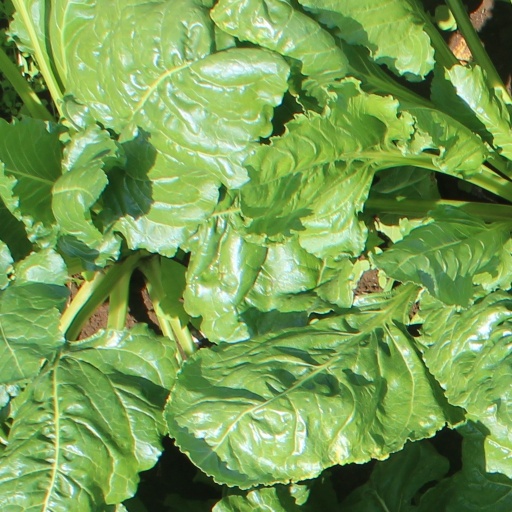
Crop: sugar beet